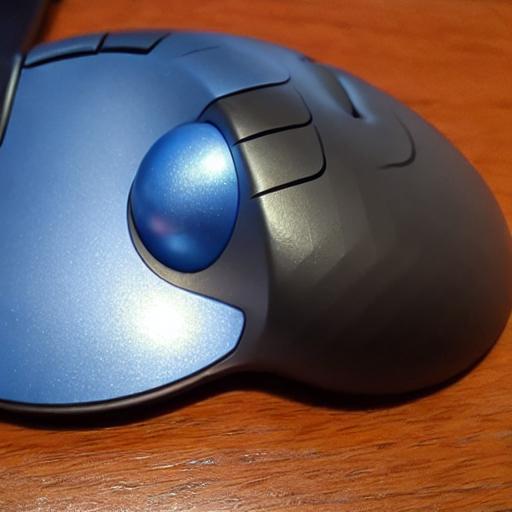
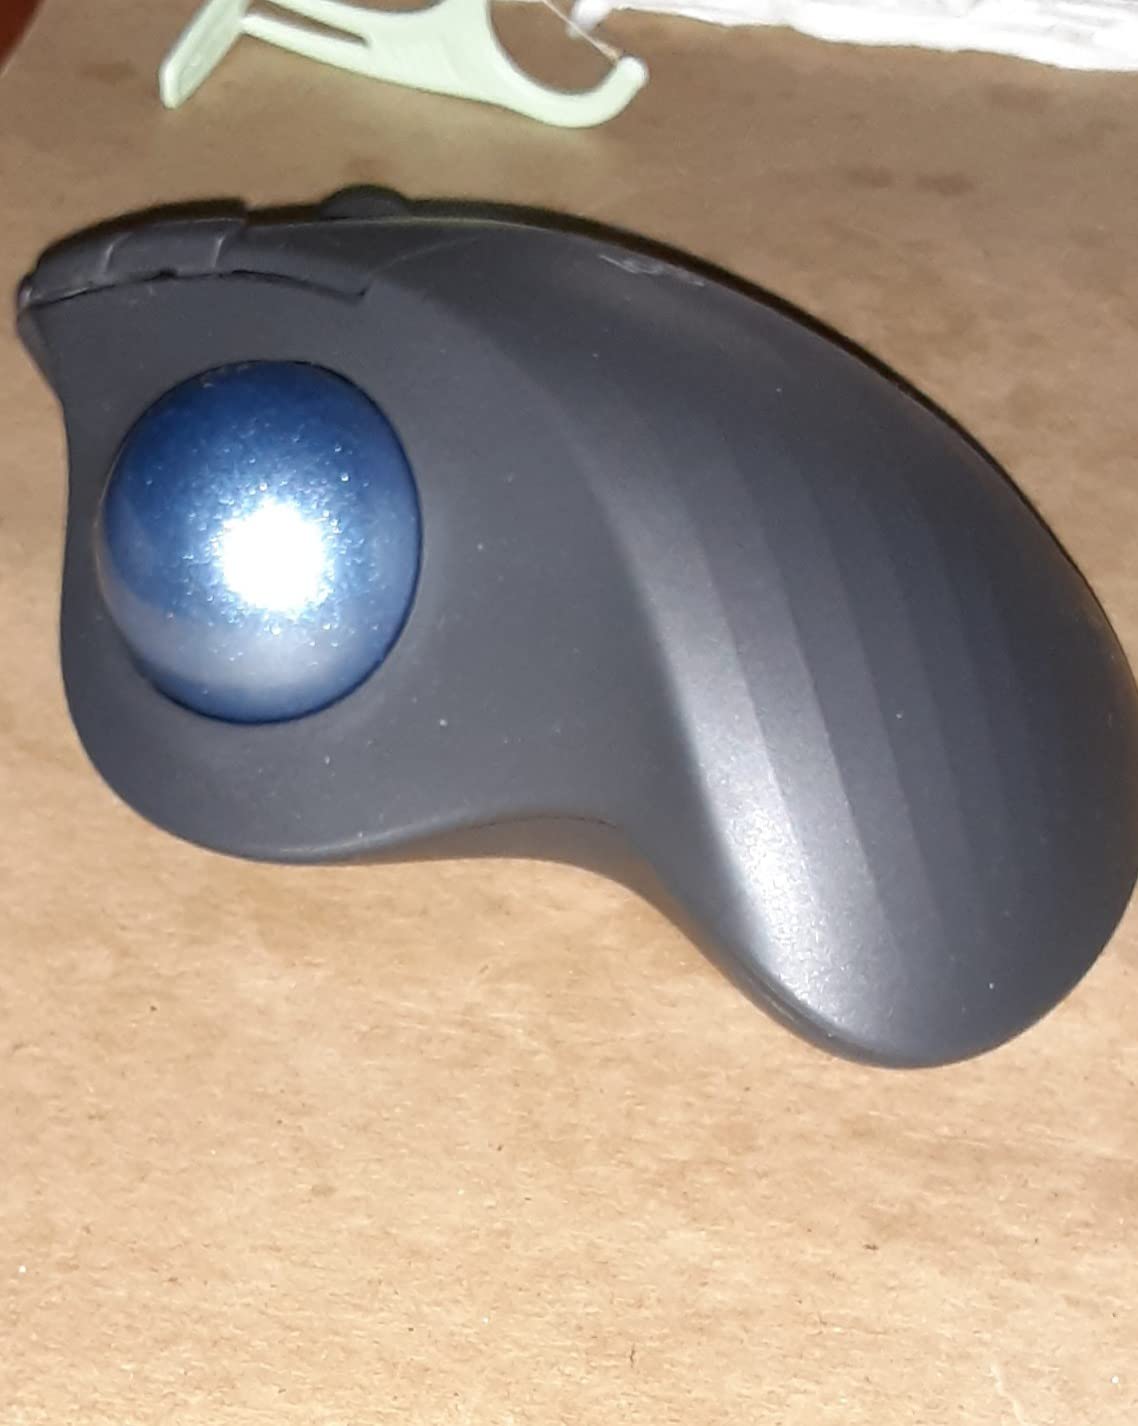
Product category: mouse
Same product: no